Bird visual acuity rendering: 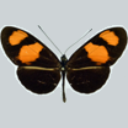
Butterfly visual acuity rendering: 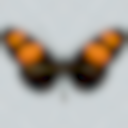
Species: melpomene
Subspecies: xenoclea
Sex: male
View: dorsal
Hybrid status: subspecies synonym
Locality: Utcuyacu PER JU
Coordinates: -11.183, -75.467